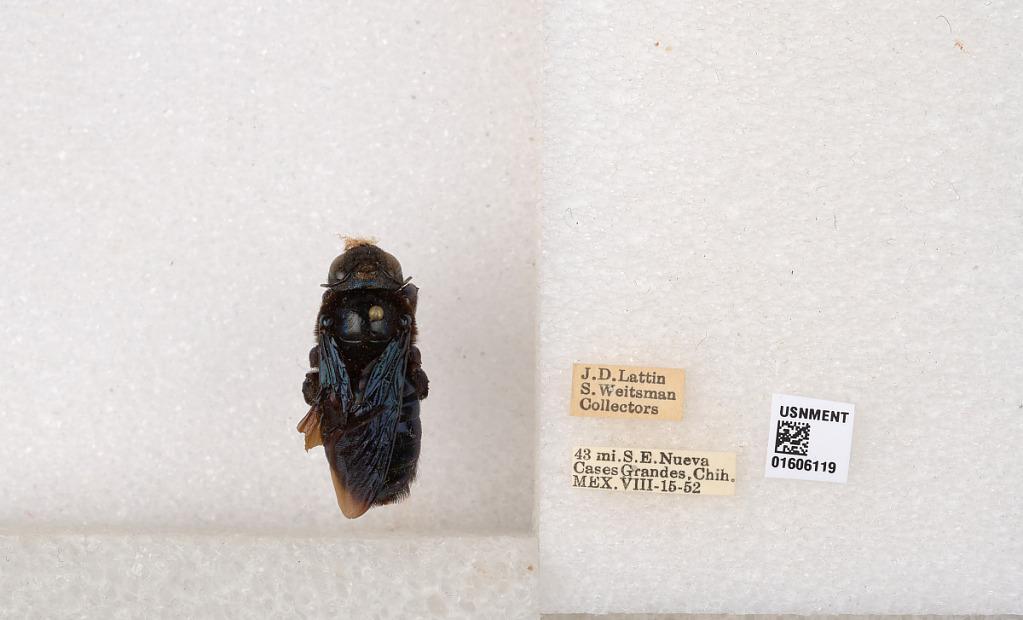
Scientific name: Xylocopa (Xylocopoides) californica arizonensis Cresson
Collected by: J. Lattin & S. Weitsman
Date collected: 1952-8-15
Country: Mexico
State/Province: Chihuahua
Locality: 43 mi. S.E. Nueva Cases Grandes